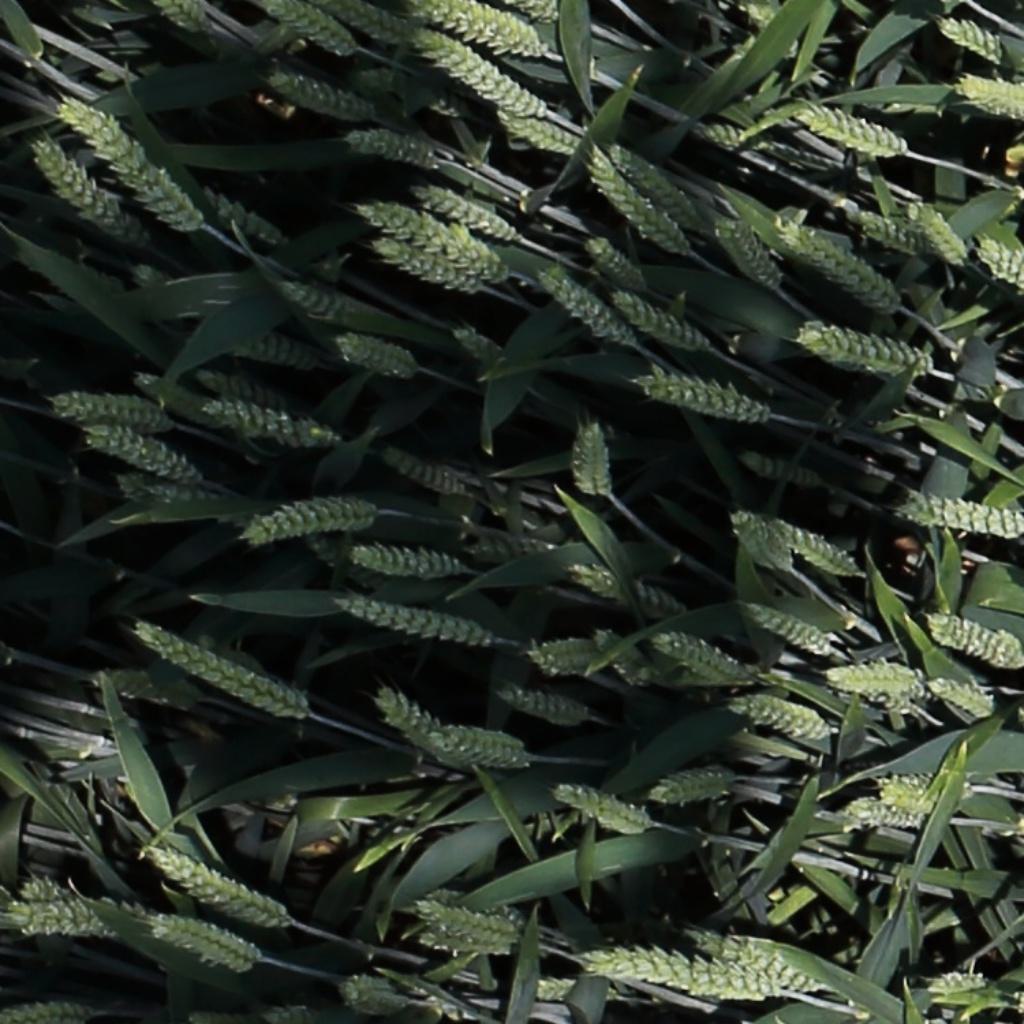
Country: Switzerland
Location: Usask
Wheat development stage: Filling